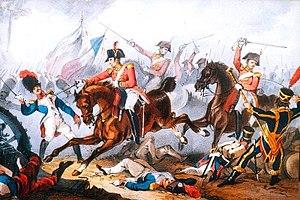
Le 5th Dragoon Guards à la bataille des Arapiles, 22 juillet 1812. Au cours de la charge, le major-général Le Marchant, commandant la brigade de cavalerie lourde, est tué.
John Gaspard Le Marchant fut un officier général britannique, né le 9 février 1766 à Amiens et mort le 22 juillet 1812 à la bataille des Arapiles, en Espagne. Considéré comme l'un des meilleurs officiers de cavalerie britanniques de sa génération, ses travaux en tant que théoricien militaire eurent une grande influence sur les méthodes d'organisation de l'armée anglaise. Il fut également à l'origine de la création de la première académie militaire de Grande-Bretagne — l'actuelle académie royale de Sandhurst. Il participa activement aux guerres de la Révolution française ainsi qu'à la guerre de la péninsule Ibérique, où il fut tué en menant une charge de sa cavalerie.